Agathon Marie Rene de La Bintinaye

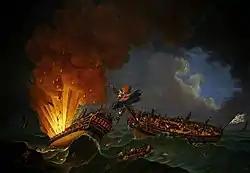
Depiction of naval battle between "La Surveillante" and "HMS Quebec" by Auguste-Louis Rossel de Cercy

Agathon Marie René de La Bintinaye (24 March 1758- December 1792) was a French naval officer, known for being central in the victory on 7 October 1779, near the island of Ouessant off the coast of Brittany, of his frigate "La Surveillante" over the British frigate "HMS Quebec", 6 October 1779. The incident occurred during the English channel skirmishes of the Anglo-French war (1778-1783). He lost an arm during the combat. He emigrated to England in 1790 due to the French Revolution, renouncing his pension. He died in London.